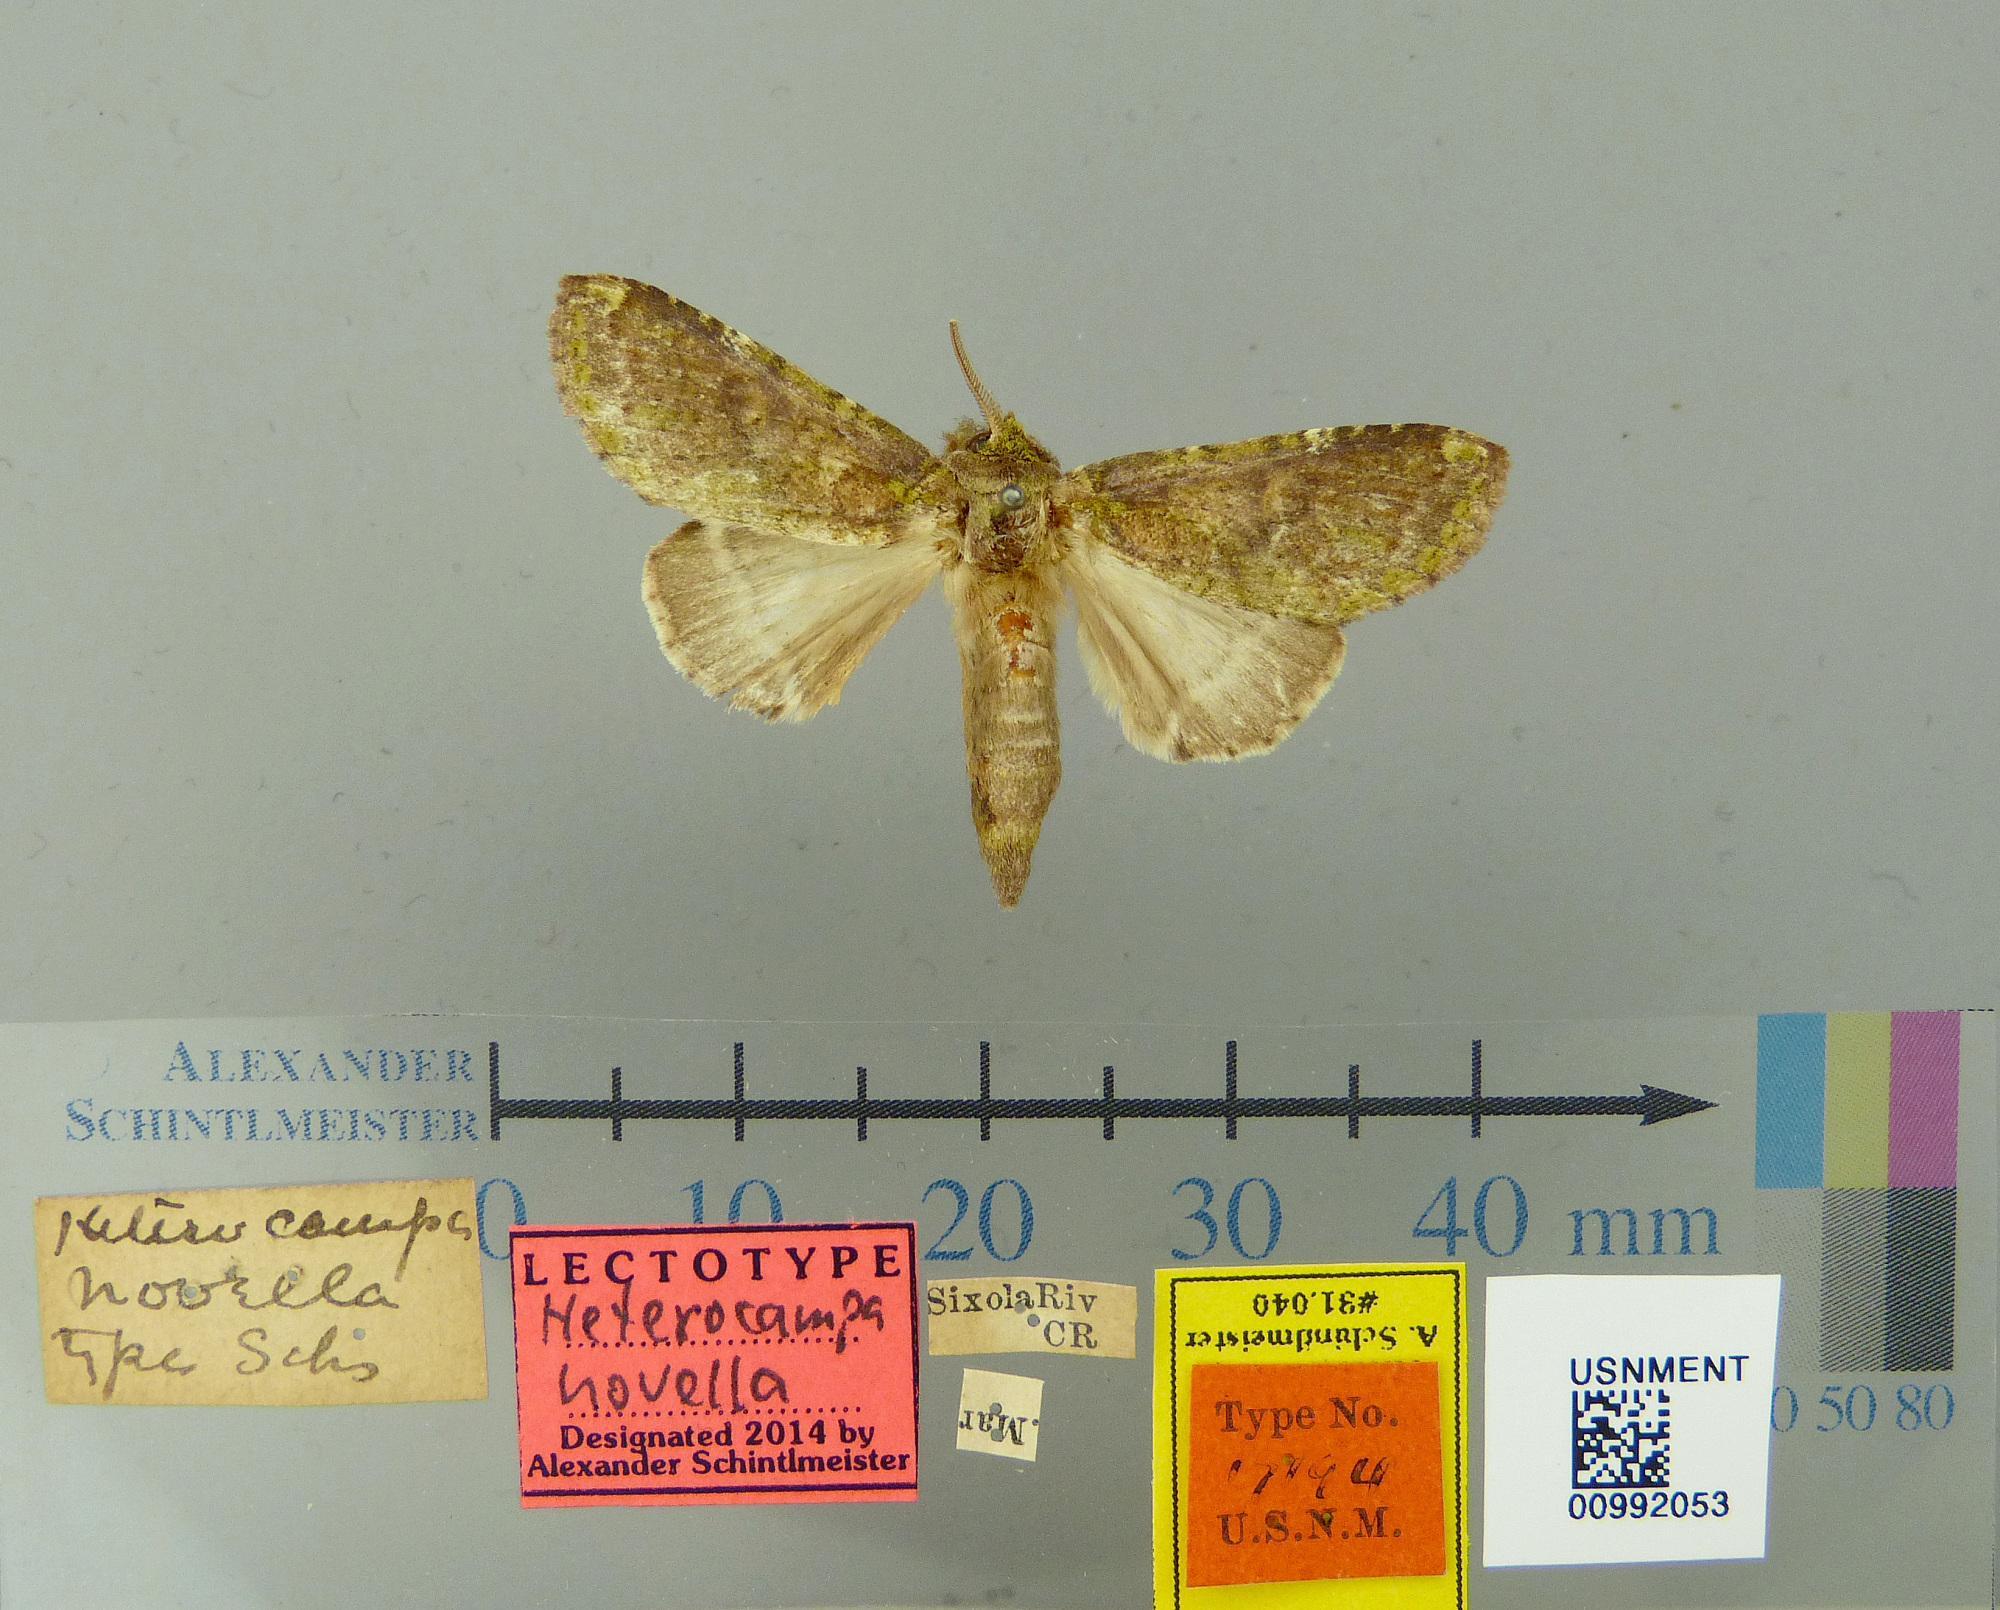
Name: Heterocampa novella
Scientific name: Heterocampa novella Schaus, 1911
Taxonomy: Animalia, Arthropoda, Insecta, Lepidoptera, Notodontidae
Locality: Sixola [Sixaola] River, Limon, Costa Rica